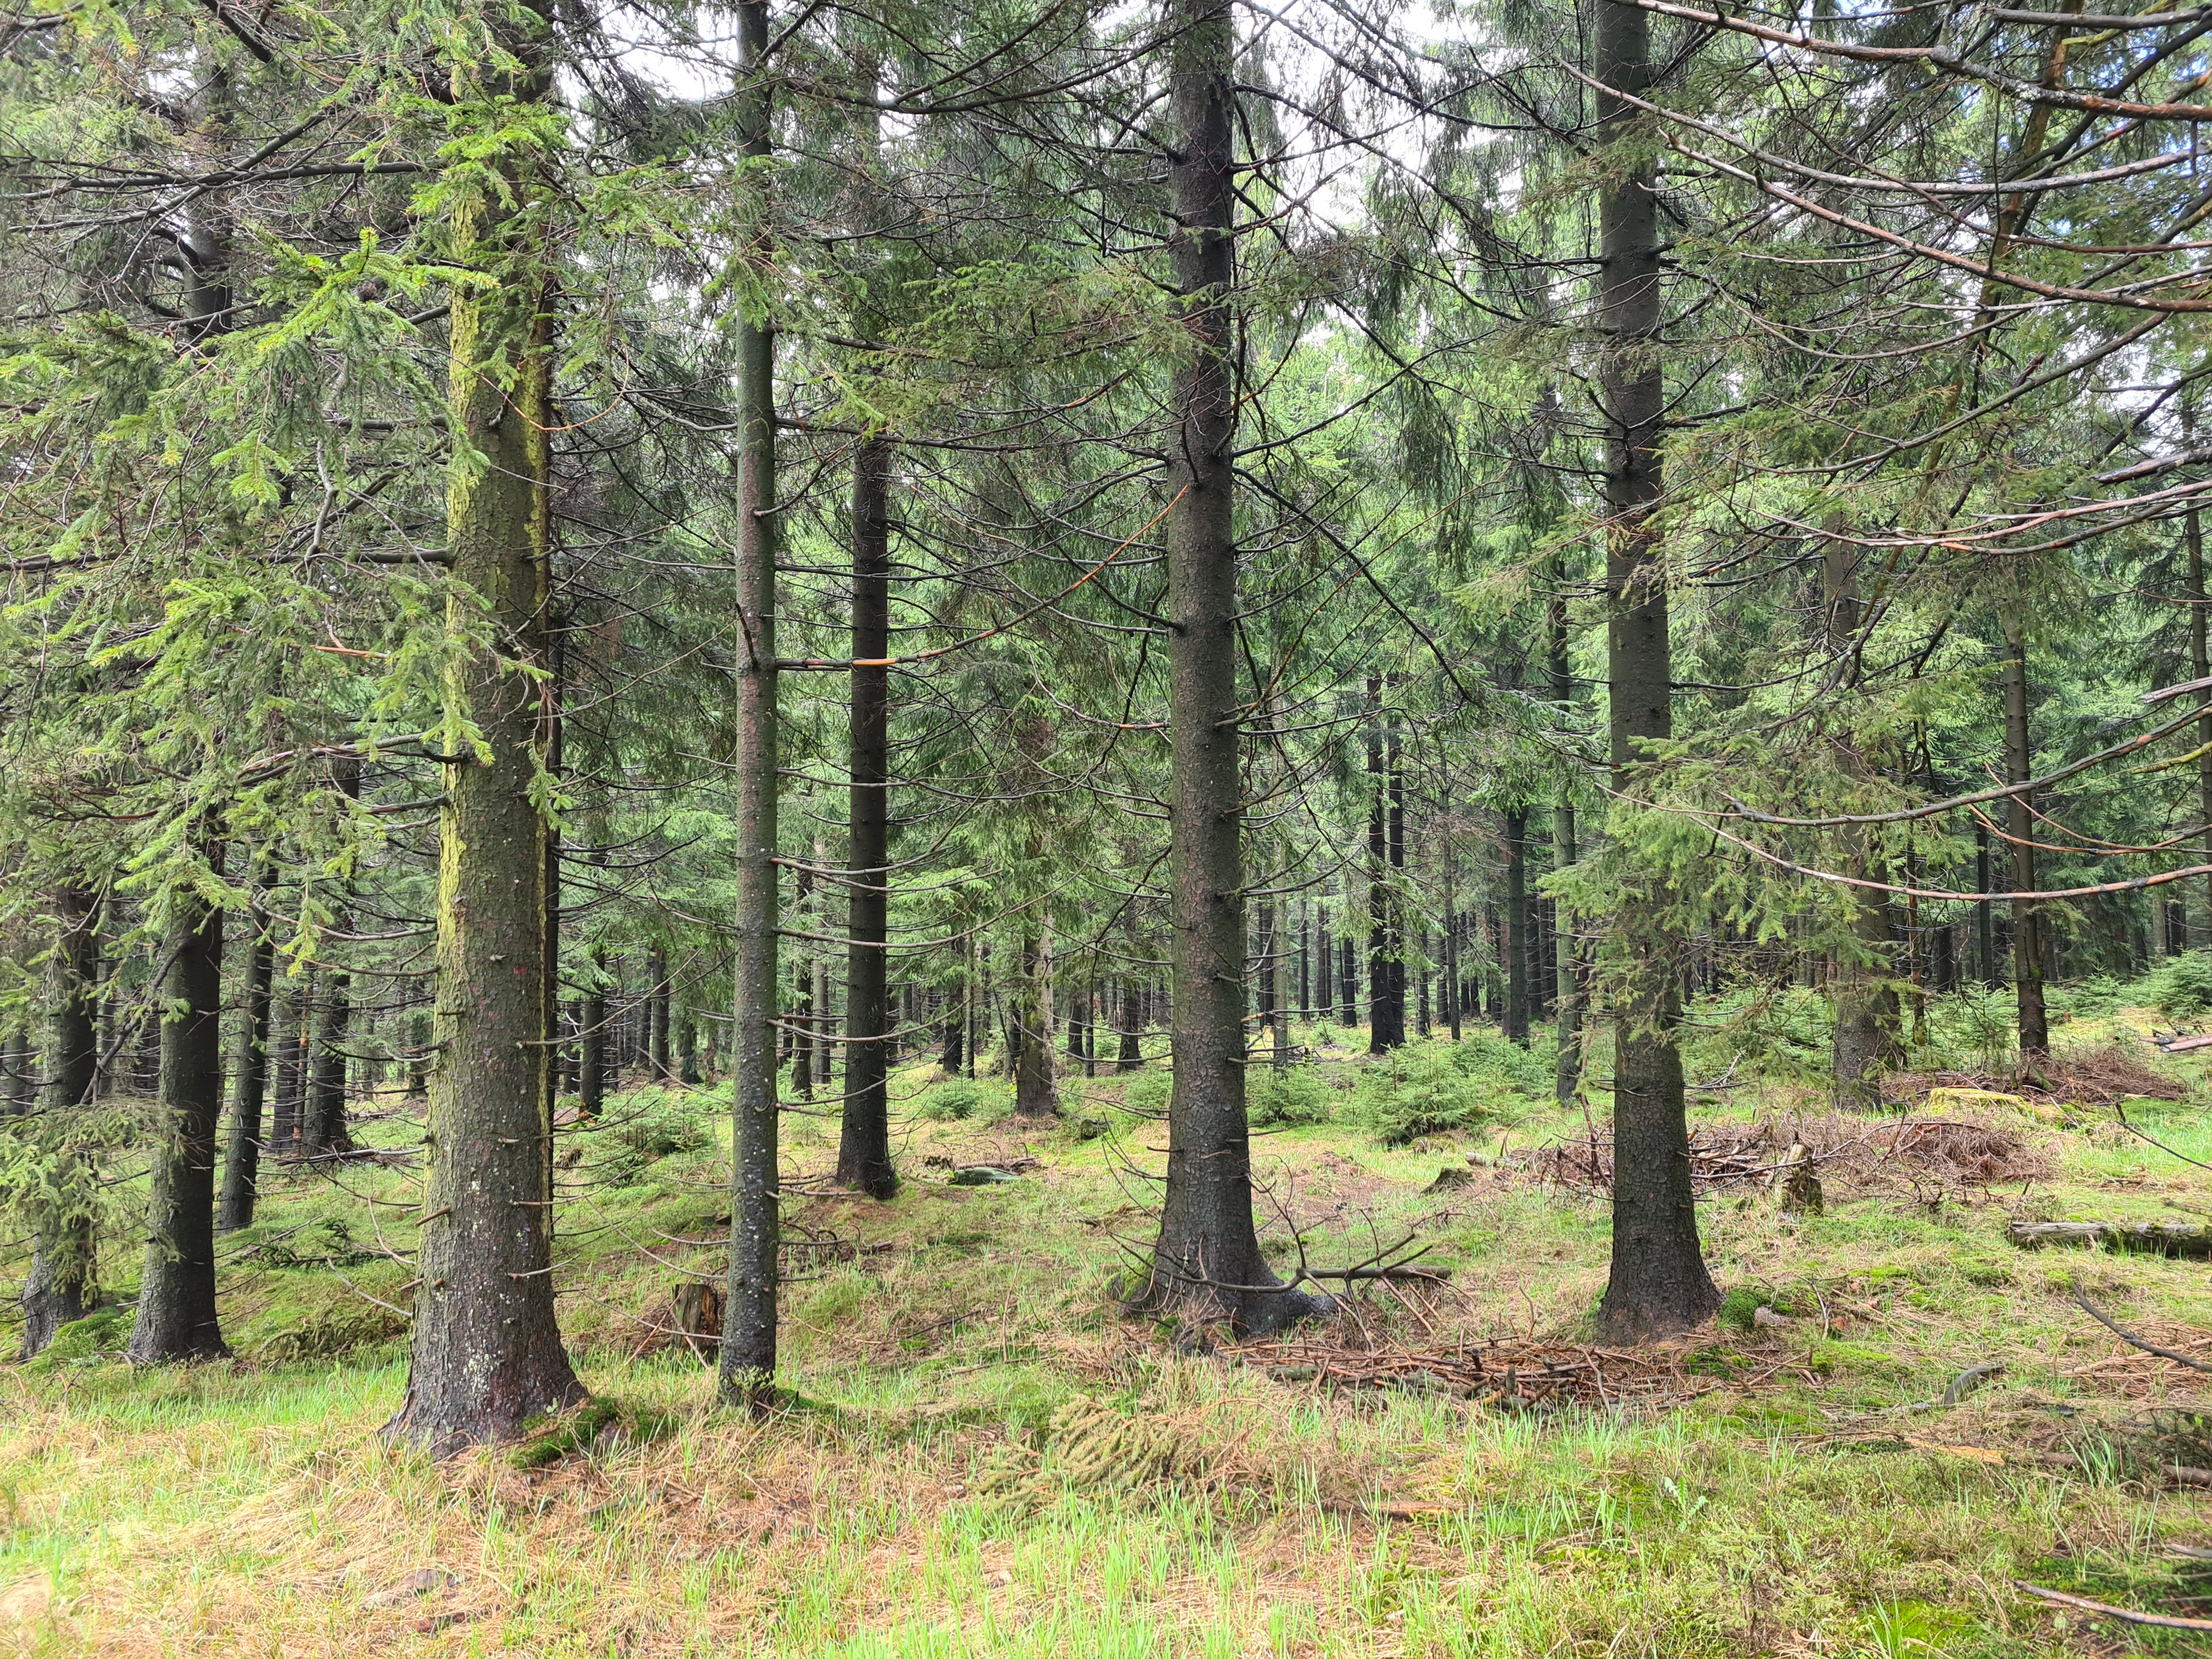
natural, plant, tree, larch, terrestrial plant, wood, natural landscape, trunk, deciduous, landscape, evergreen, grass, forest, spruce fir forest, groundcover, temperate broadleaf and mixed forest, conifer, grove, woodland, riparian forest, path, temperate coniferous forest, Northern hardwood forest, jungle, tropical and subtropical coniferous forests, vascular plant, old growth forest, valdivian temperate rain forest, fir, shrubland, pine, pine family, rainforest, wildlife, Yellow fir